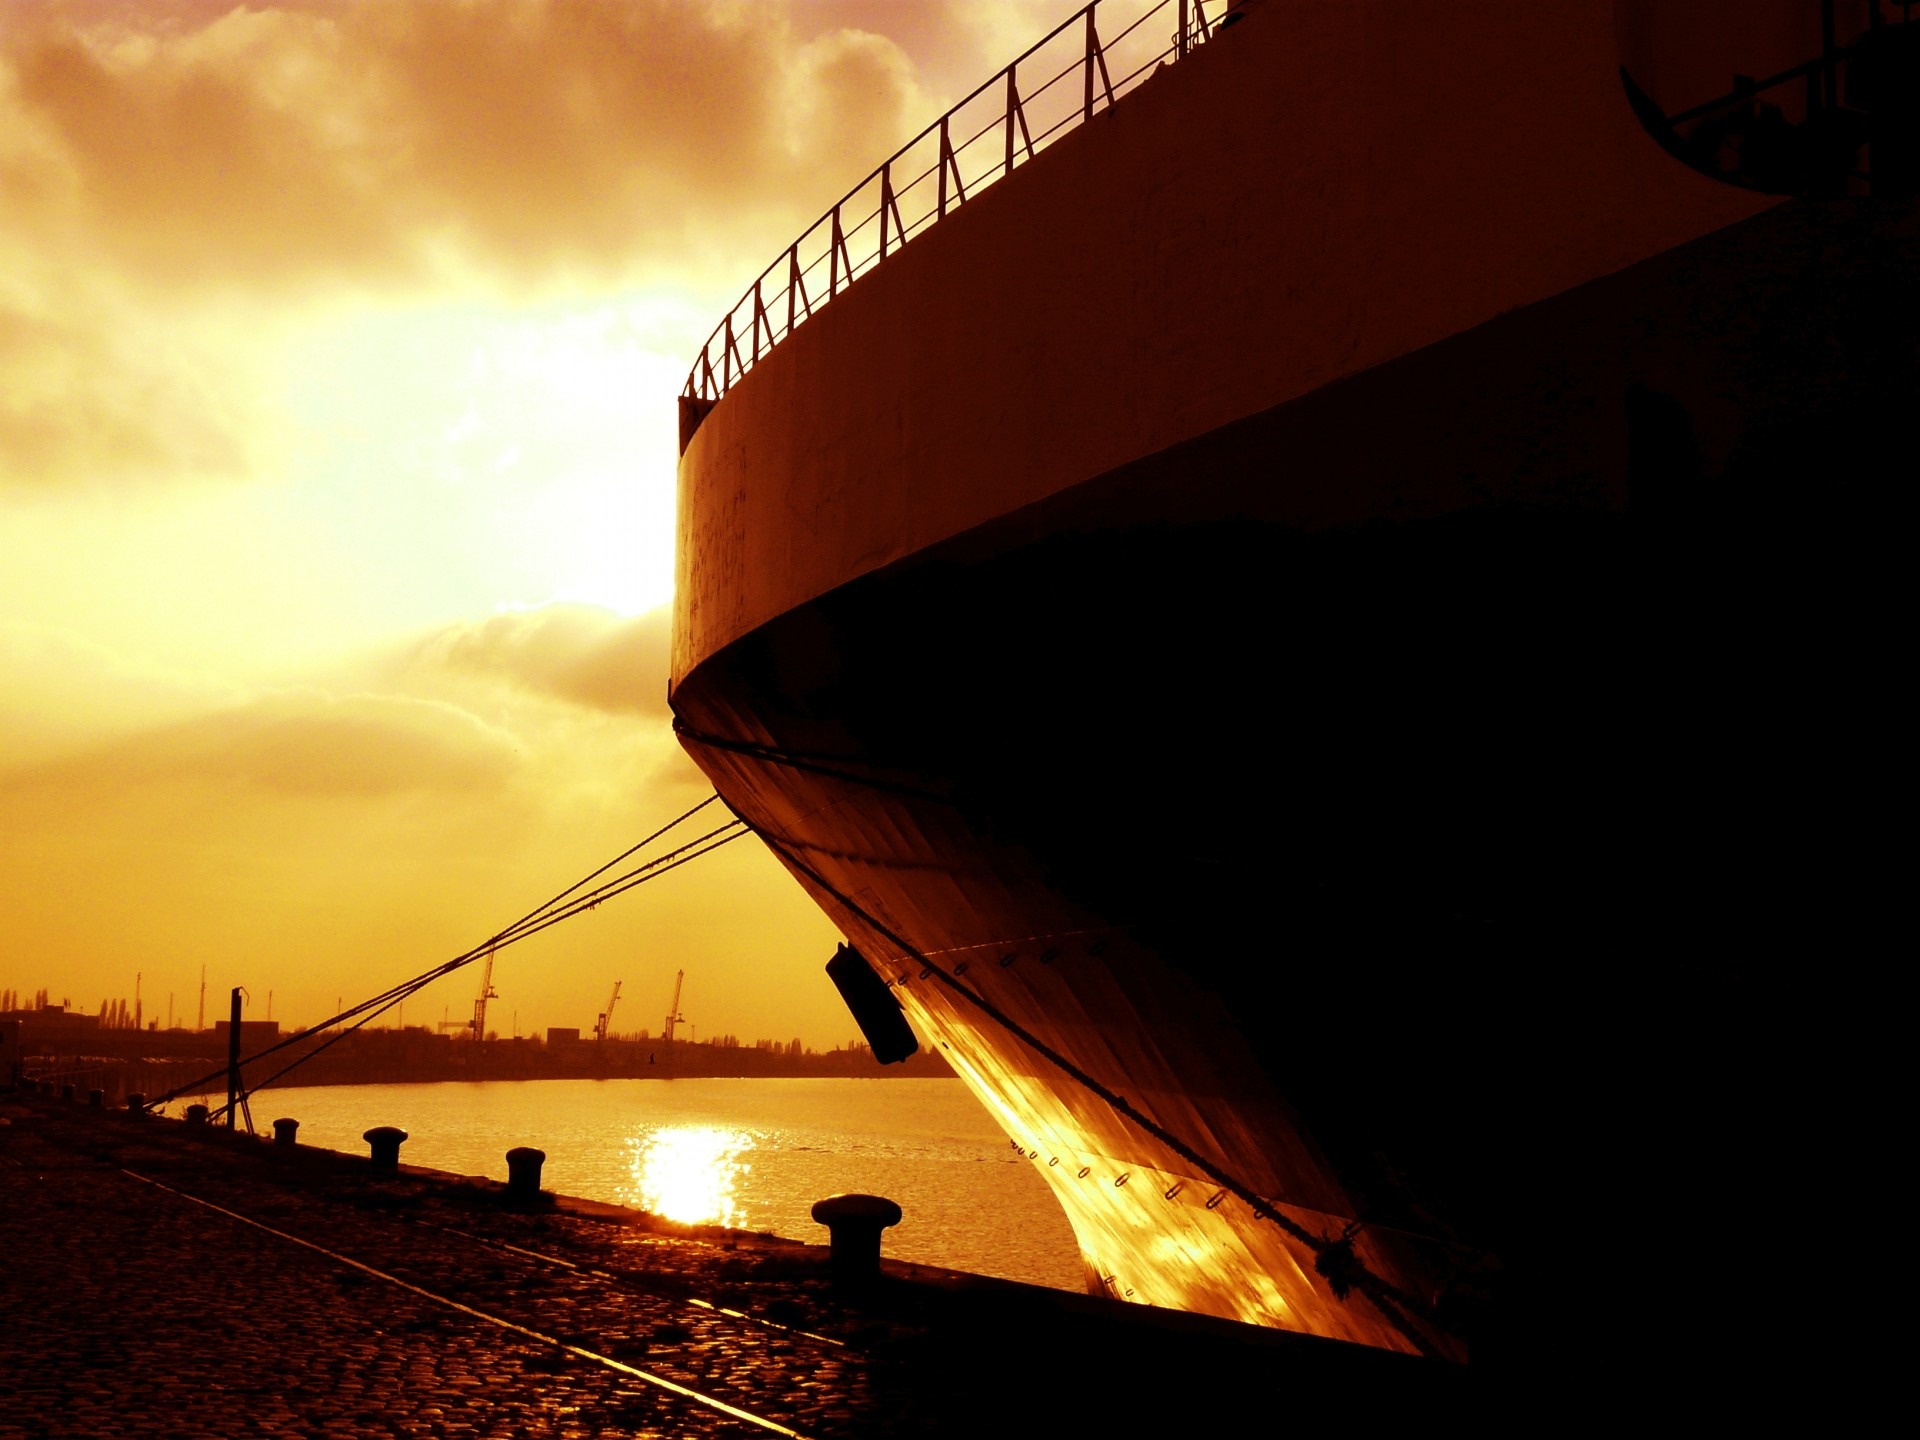
sea, light, sun, sunrise, sunset, boat, night, sunlight, morning, dawn, river, ship, vacation, travel, recreation, dusk, transport, evening, reflection, vessel, vehicle, symbol, yacht, romantic, port, freedom, tourism, cruise, nautical, cargo, sail, marine, navigation, maritime, watercraft, shape, quay